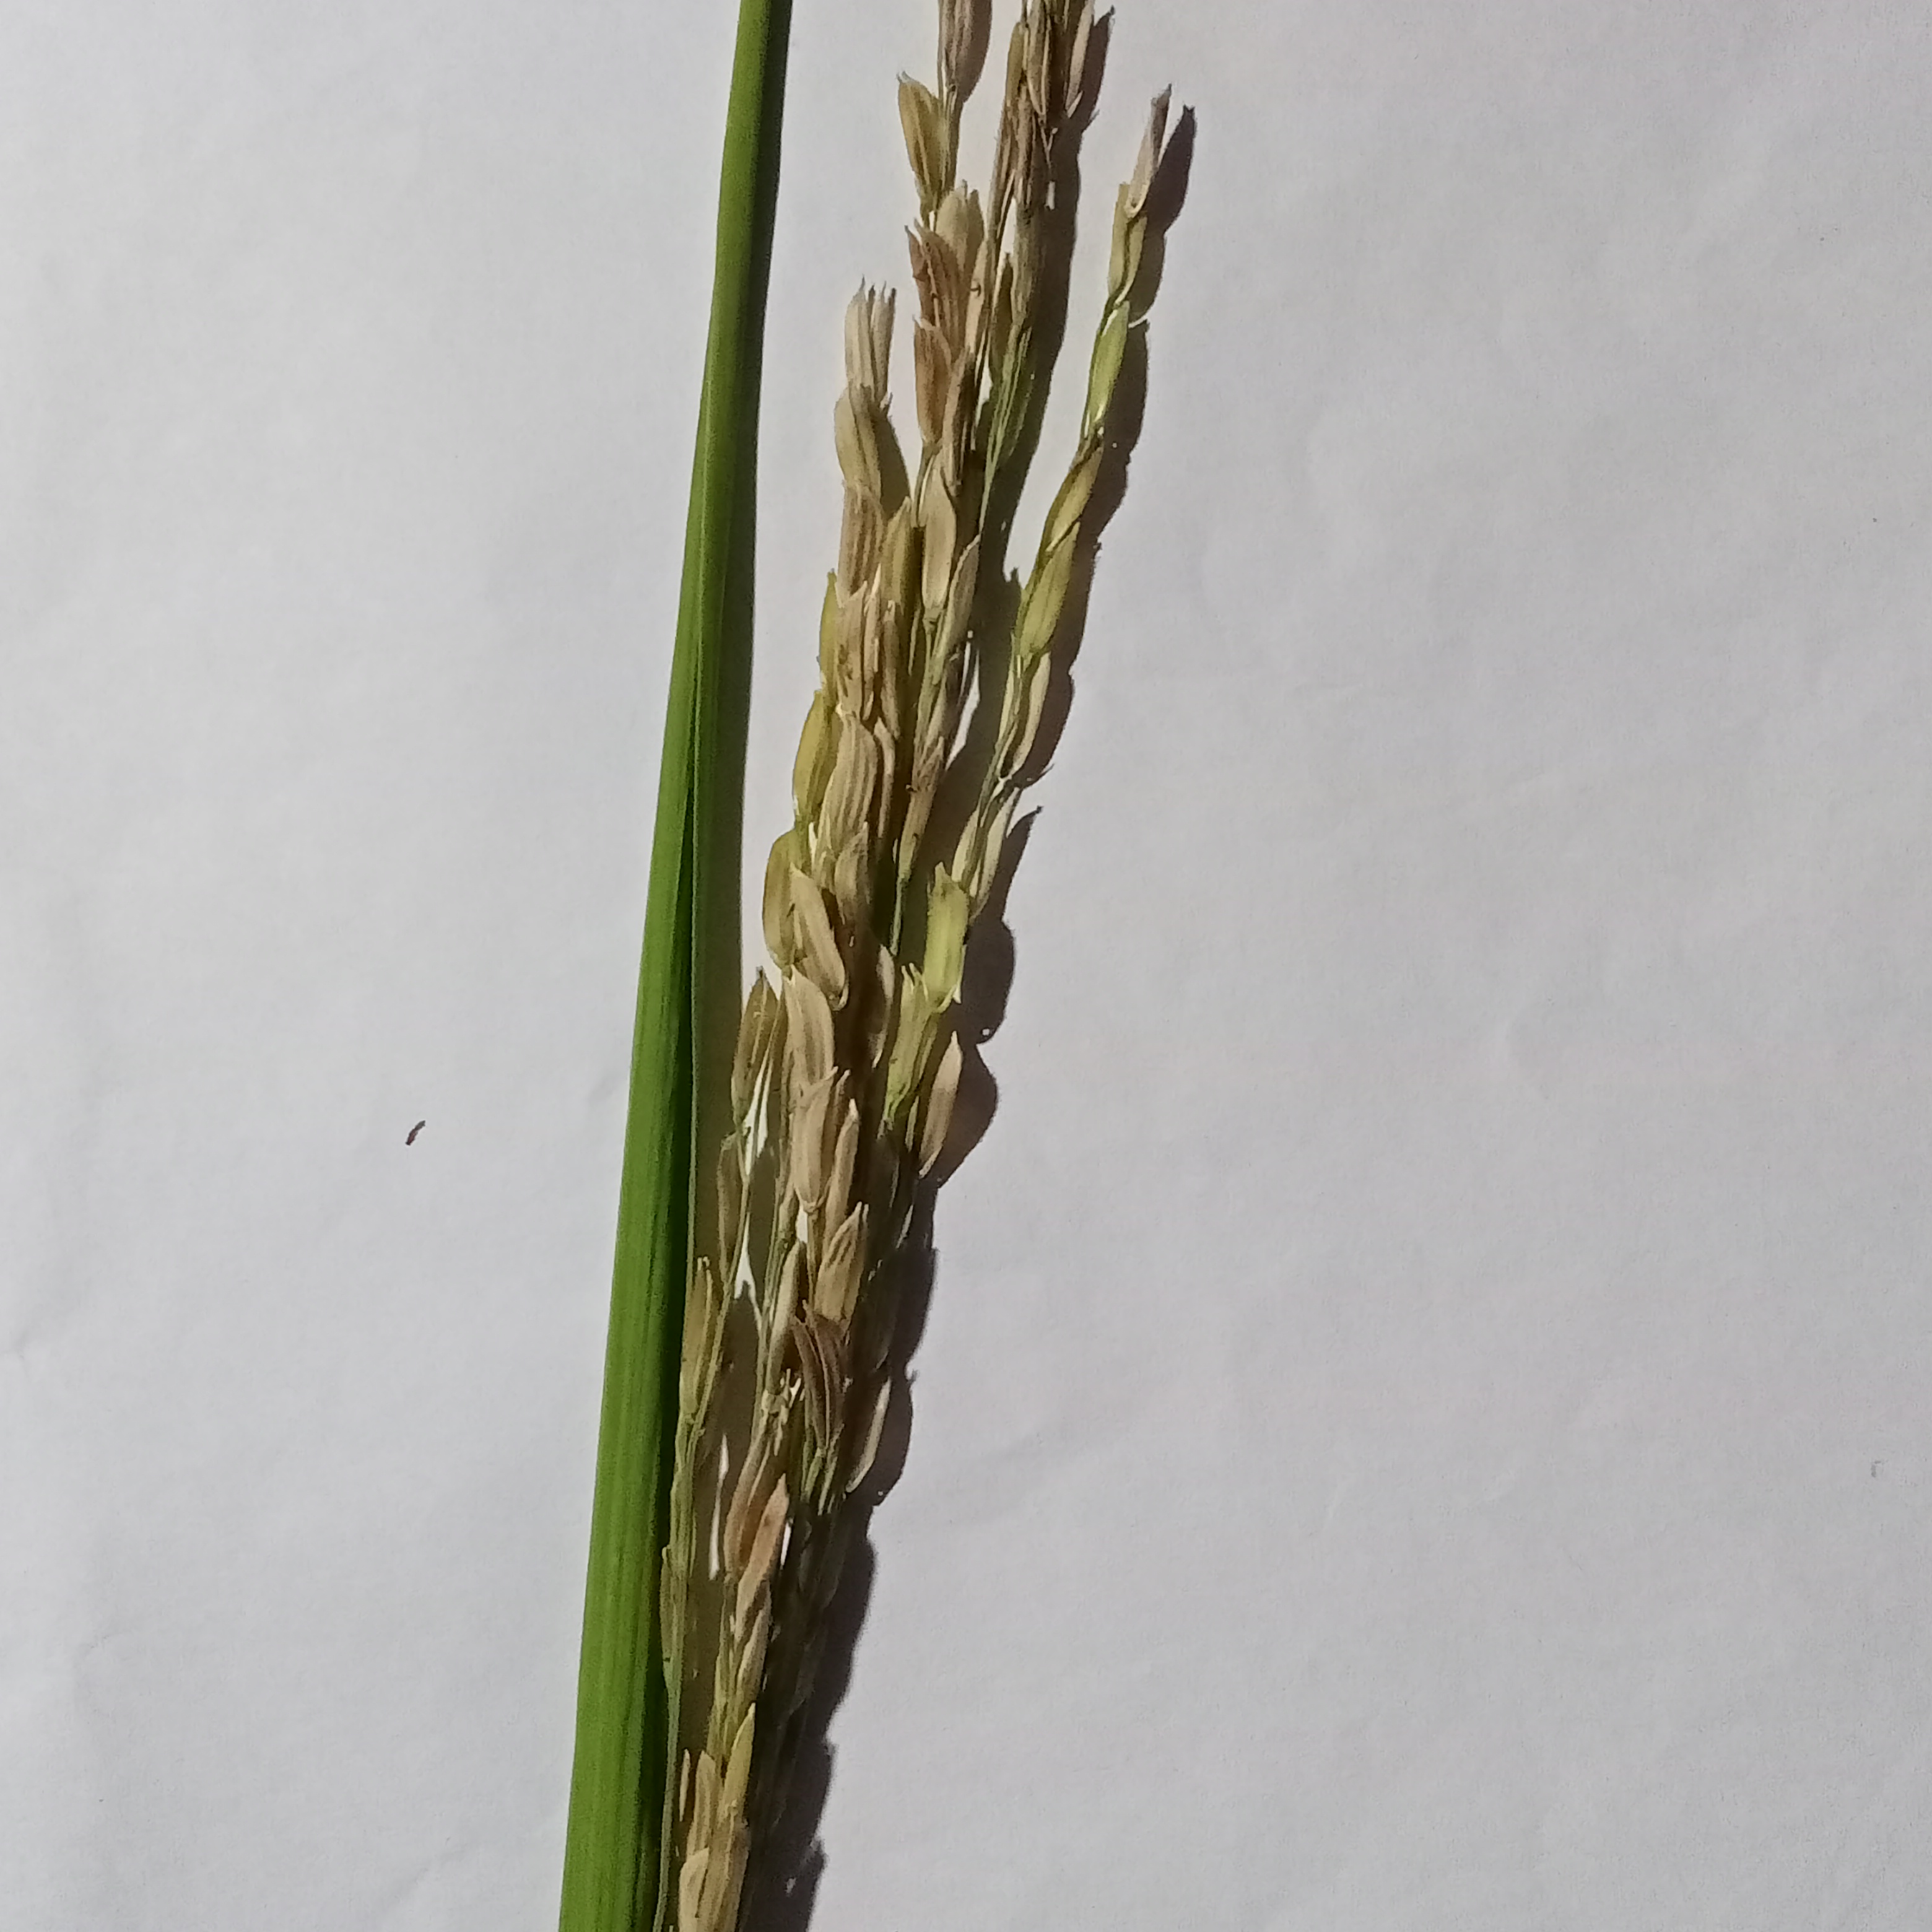
Nhãn: Bệnh Đạo ôn lá và cổ bông (Rice leaf and neck blast)